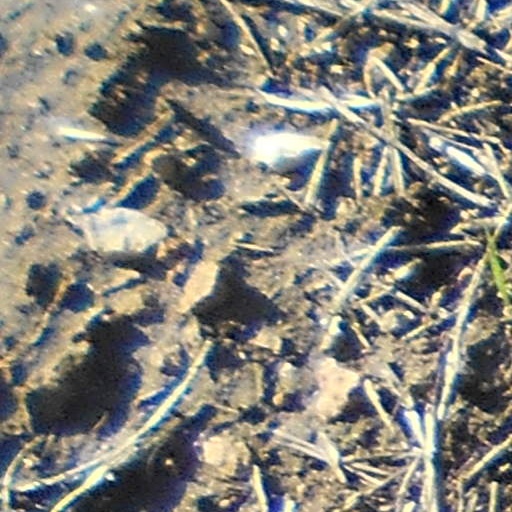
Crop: wheat